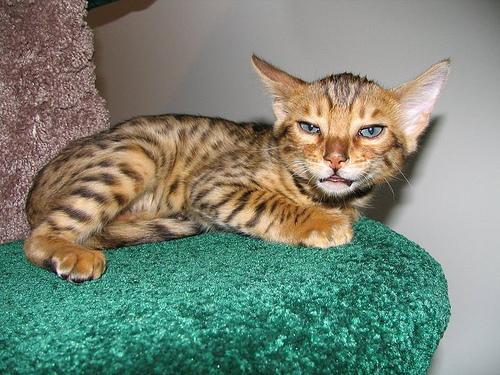
Breed: Bengal